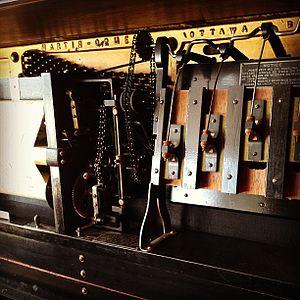
Lesage Pianos Ltée, ayant aussi porté les noms de Lesage & Piché, Lesage & Fils, A. Lesage ou encore Inter-Piano Ltd, était un fabricant de pianos et d'orgues basé à Sainte-Thérèse. Ils étaient connus pour leur bonne sonorité et leurs modèles élégants.